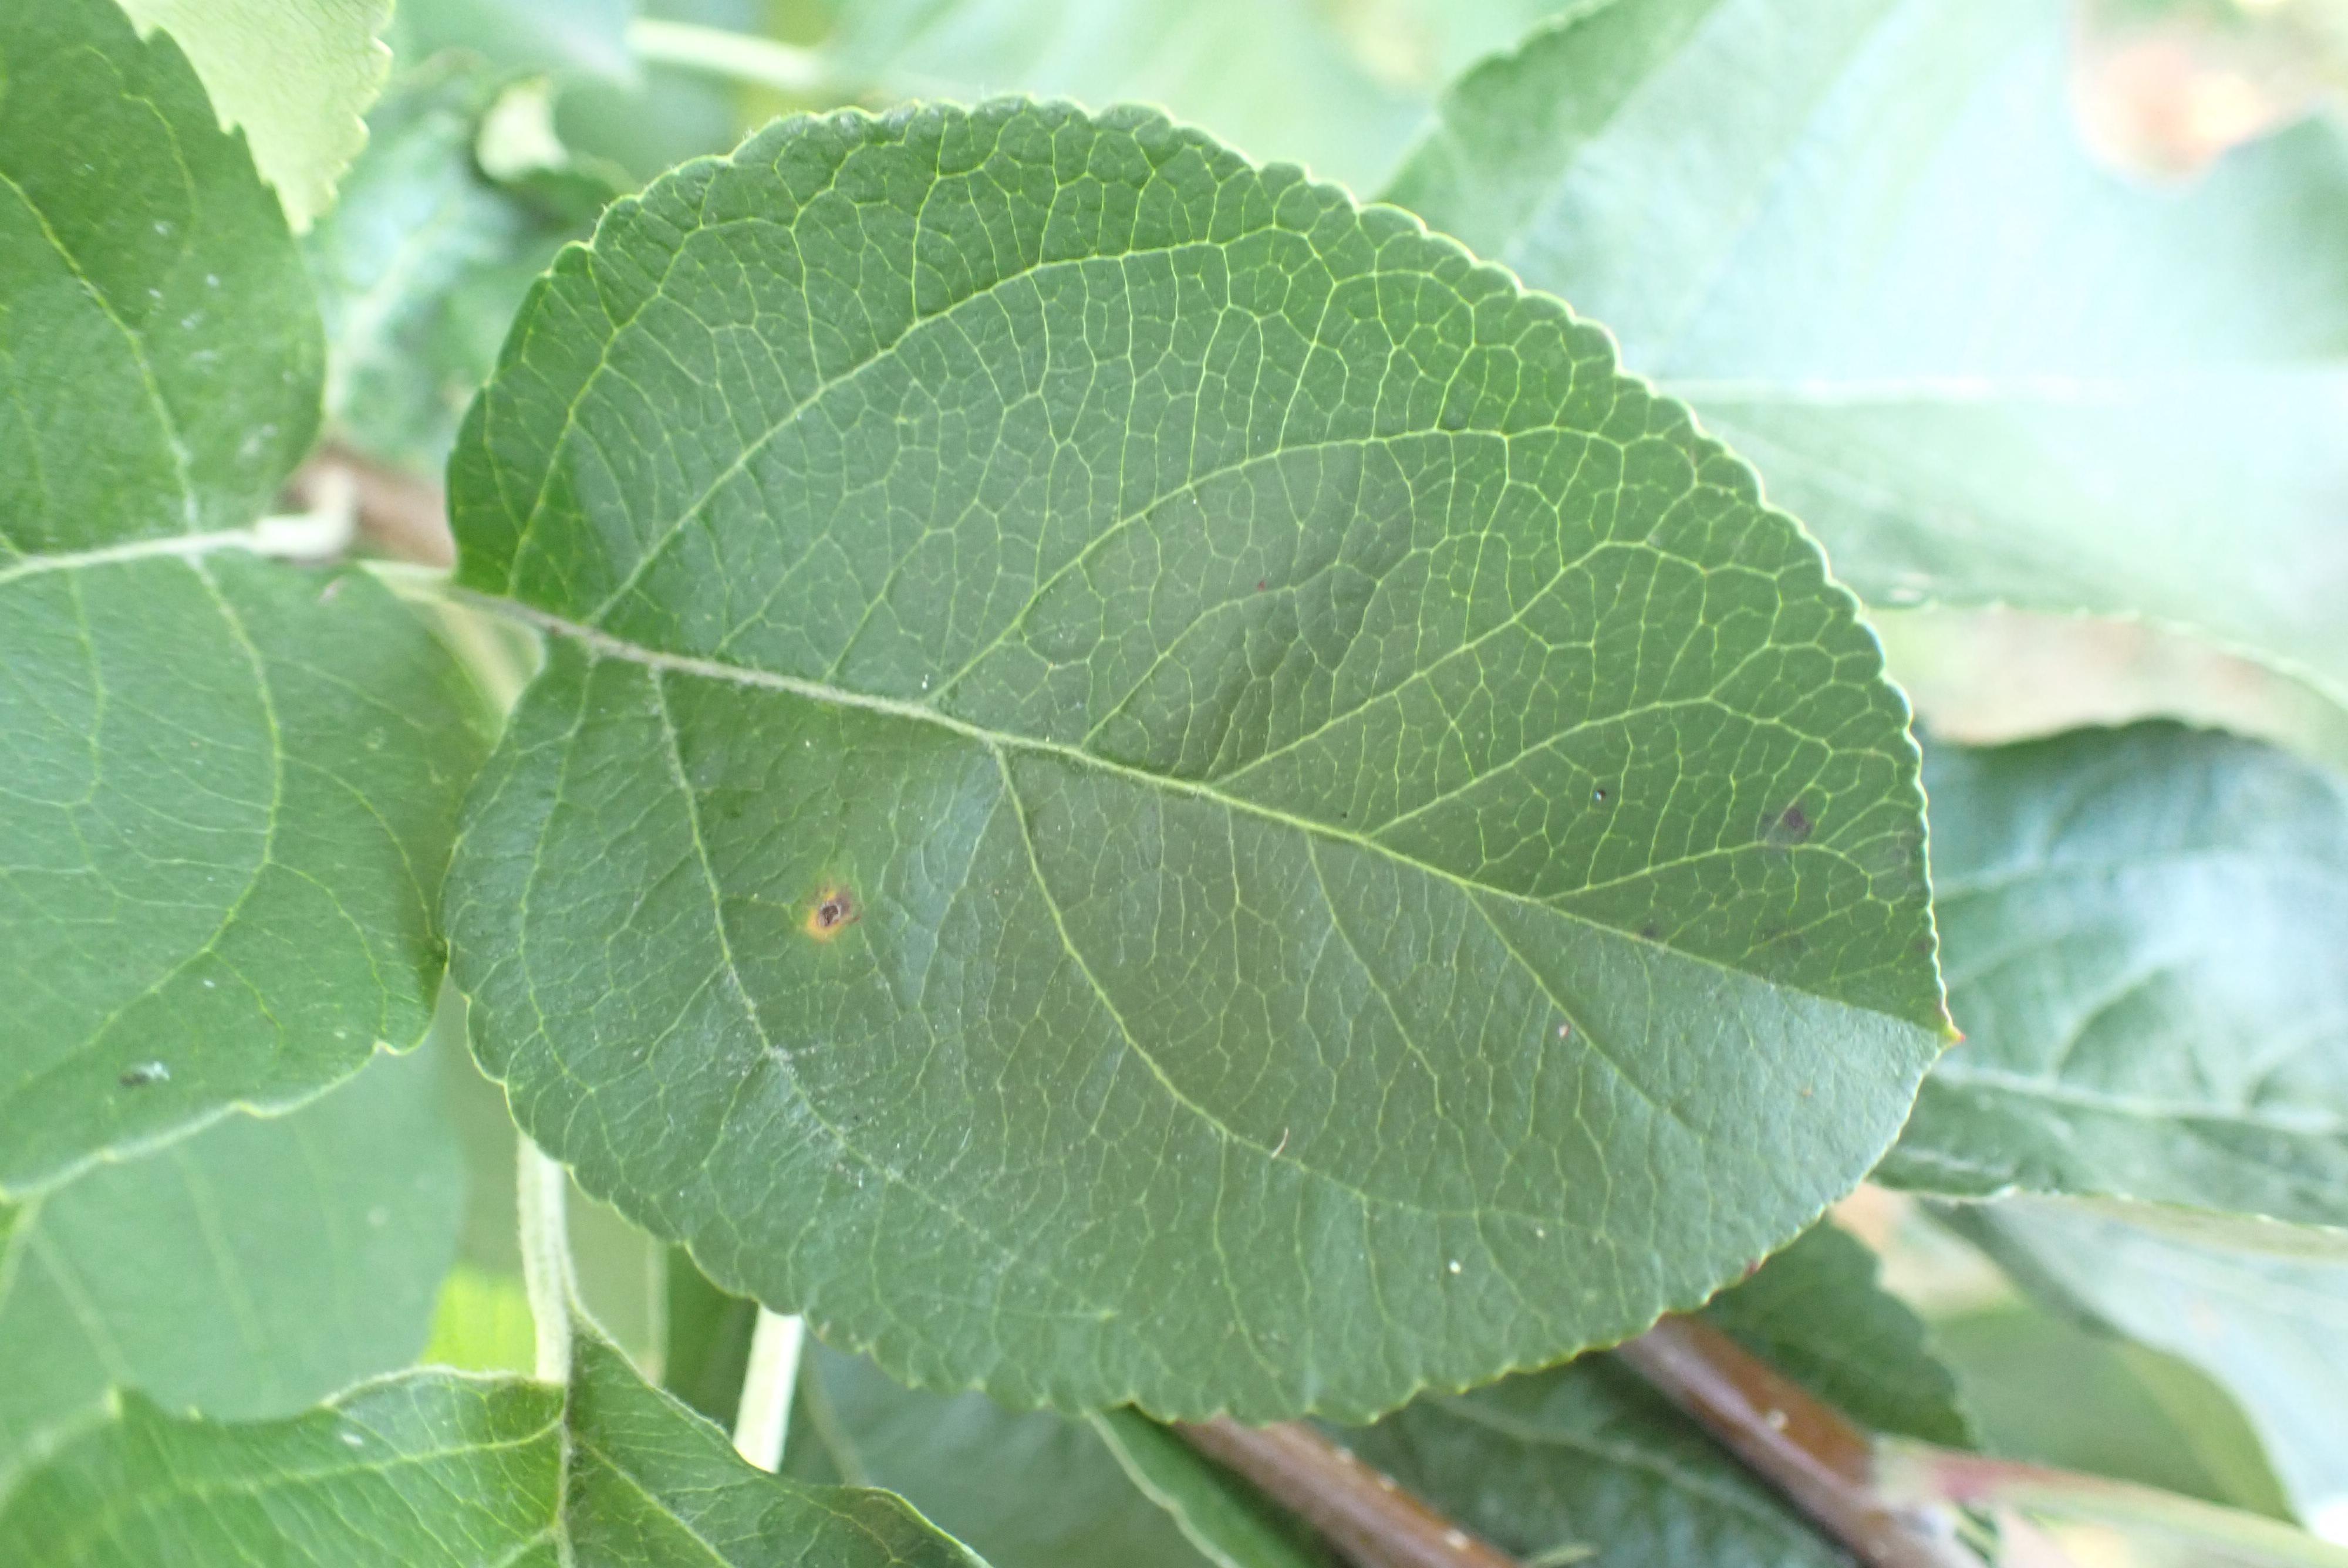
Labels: rust